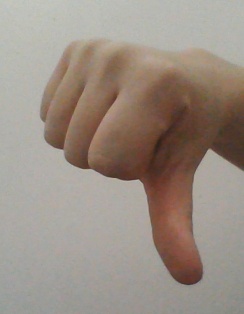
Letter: waw